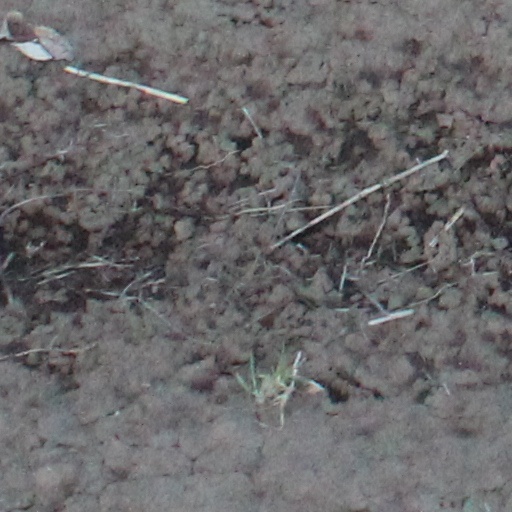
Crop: wheat